Great Oaks (Greenwood, Florida)

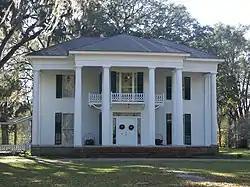

The Great Oaks (also known as the Bryan Mansion) is a historic site in Greenwood, Florida. It is located south of the junction of SR 69 and 71. In 1972, it was added to the U.S. National Register of Historic Places.